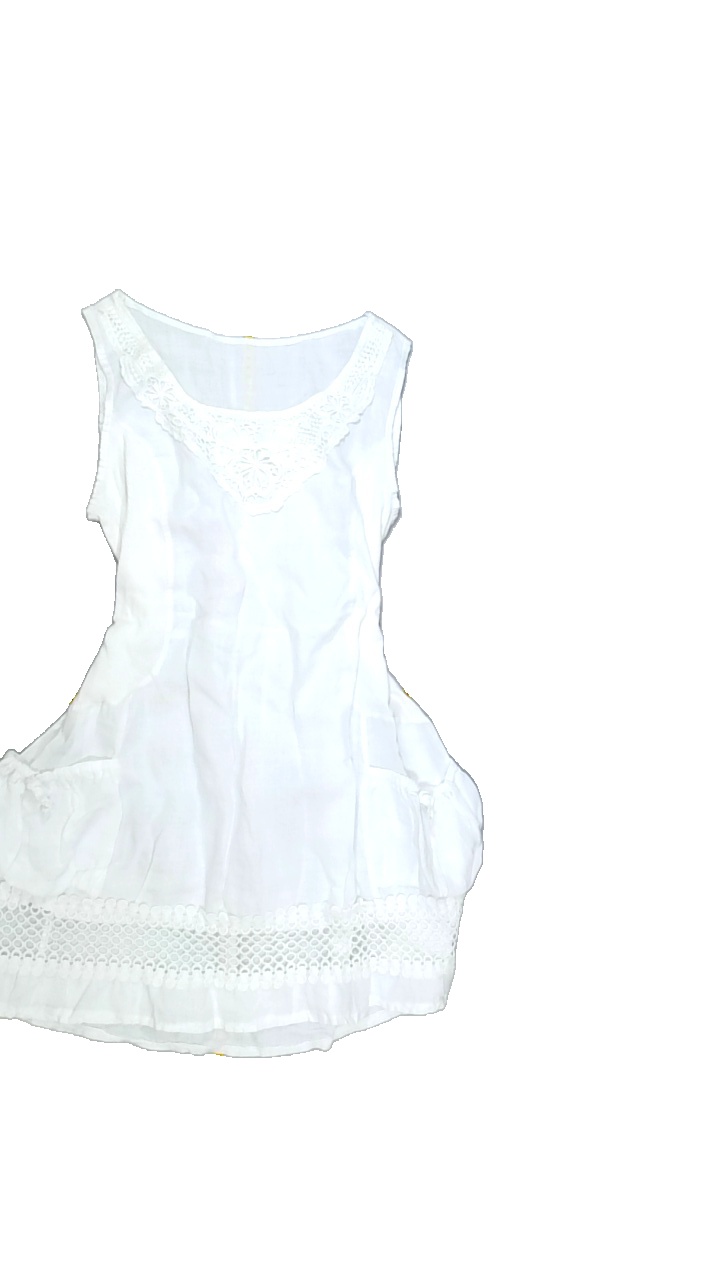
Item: Dress (Ladies)
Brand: Not Applicable
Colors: White
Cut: Regular, C-collar
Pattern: Lace
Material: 100%cotton
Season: All
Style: No trend
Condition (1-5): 4
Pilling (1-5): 4
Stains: No
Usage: Export
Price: <50